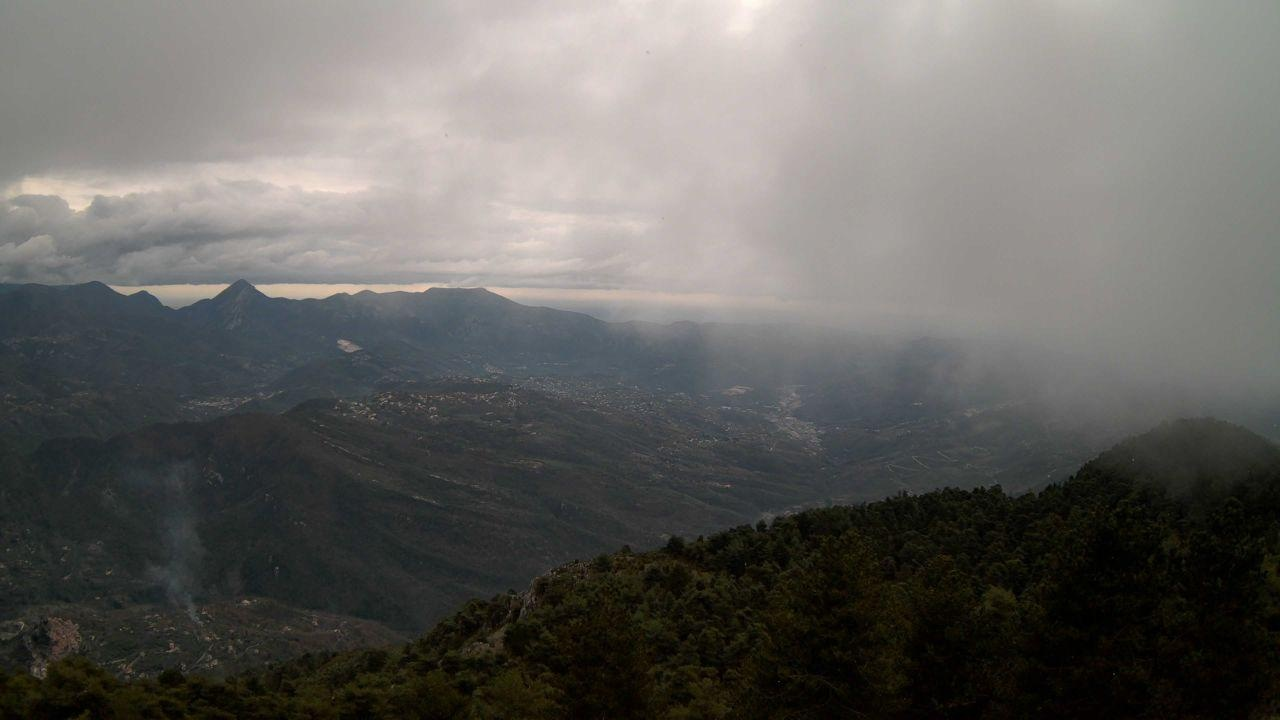
Fire: no
Smoke: yes